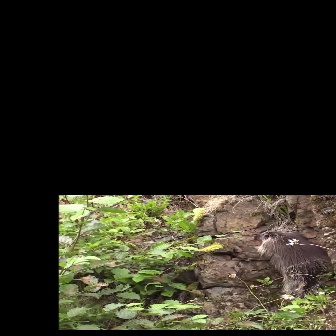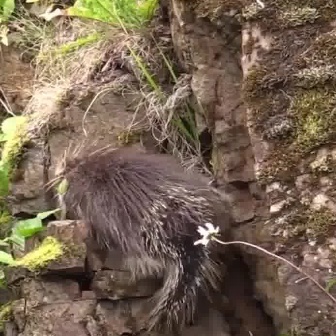
  Please identify the target specified by the bounding box [252,225,334,307] in the first image and locate it in the second image. Return the coordinates in [x_min,y_min,x_max,y_max] format.
Answer: [40,135,239,335]